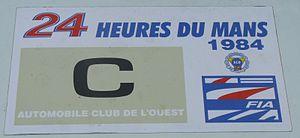
Le Groupe C est une ancienne catégorie de sport-prototypes, introduite par la Fédération internationale de l'automobile en 1982, avec les groupes A et B.